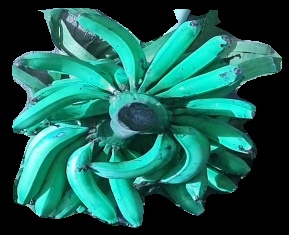
Variety: pachbale
Grade: grade3